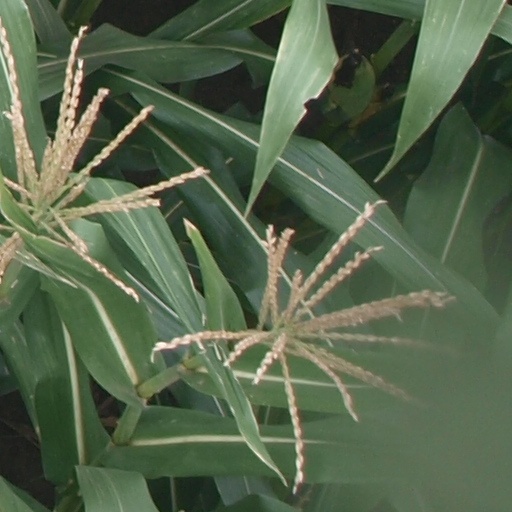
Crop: maize; corn